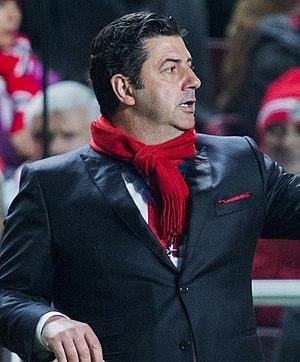
Le Sport Lisboa e Benfica, ou simplement SL Benfica, souvent appelé en français Benfica Lisbonne, est un club de football portugais de la ville de Lisbonne. Le club, présidé par Luis Filipe Vieira et entraîné par Jorge Jesus, évolue en 1ʳᵉ division portugaise. C'est la section football du club omnisports de même nom.
Rui Carlos Pinho da Vitória est un footballeur portugais né le 16 avril 1970 à Alverca do Ribatejo, reconverti comme entraîneur.